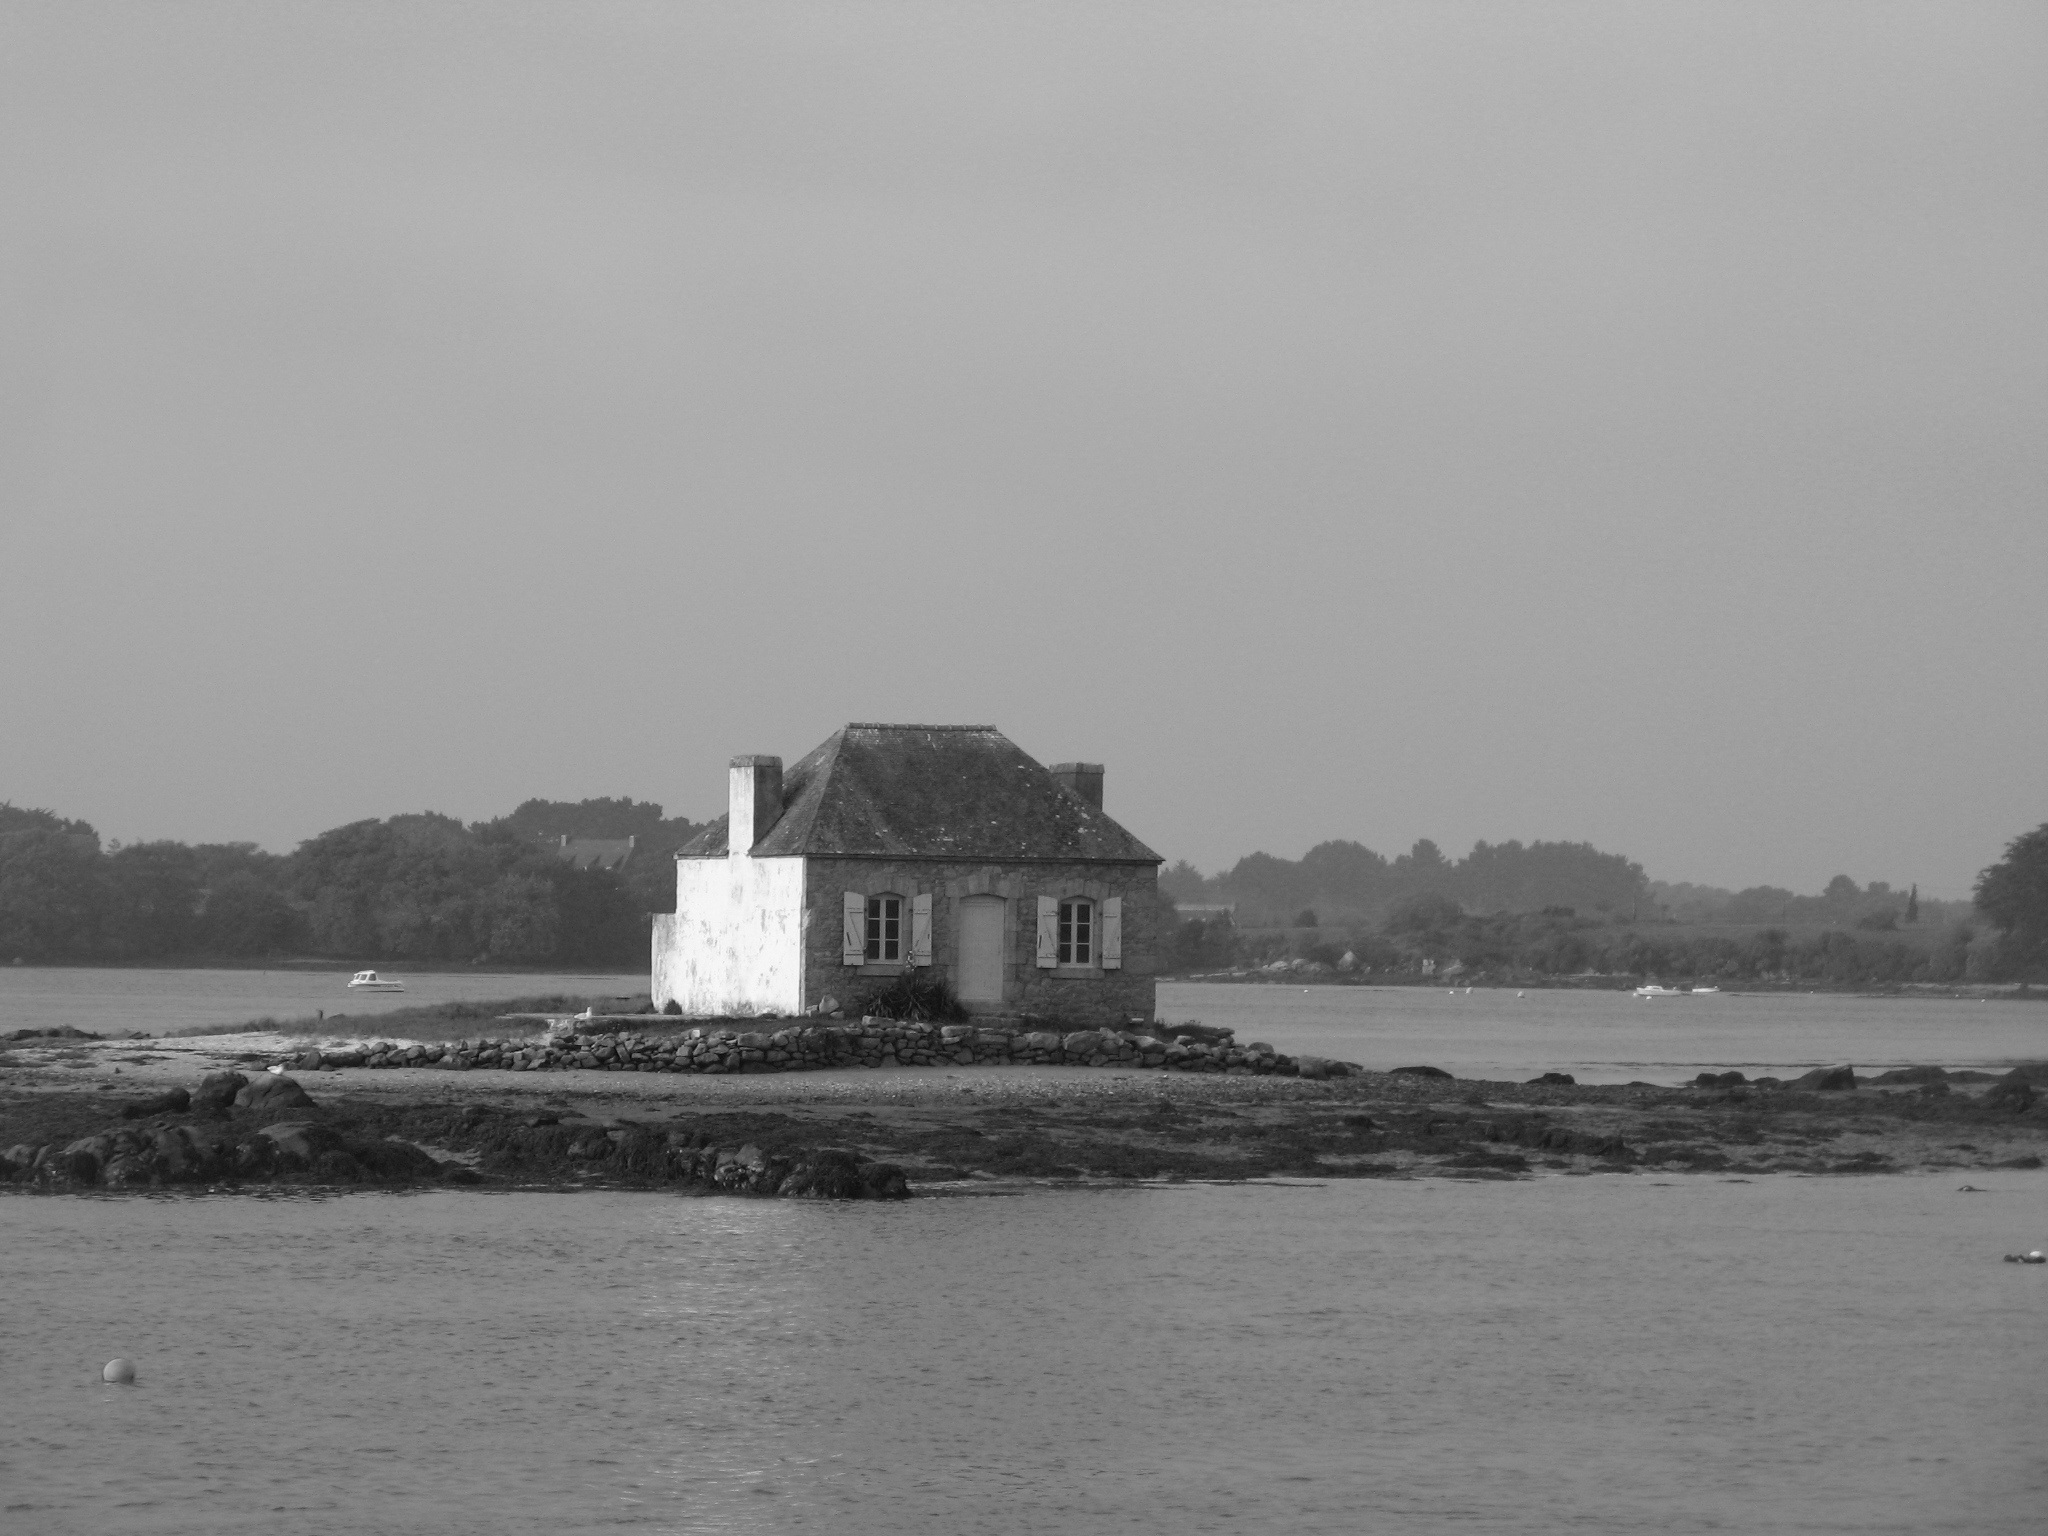
sea, coast, water, ocean, horizon, black and white, lighthouse, house, shore, river, seaside, tower, bay, monochrome, heritage, ile, granite, brittany, small house, monochrome photography, atmospheric phenomenon